List of world champion football club winning managers

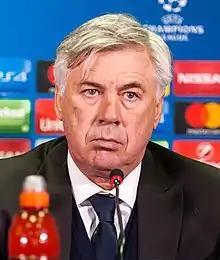
Carlo Ancelotti became the third and most recent manager to achieve a joint-record total of three successes in club world championships.

"The following lists are correct as of the conclusion of the 2023 FIFA Club World Cup."